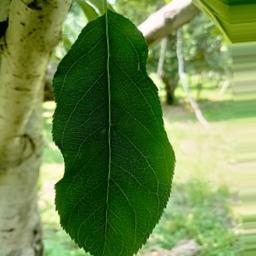
Label: Healthy